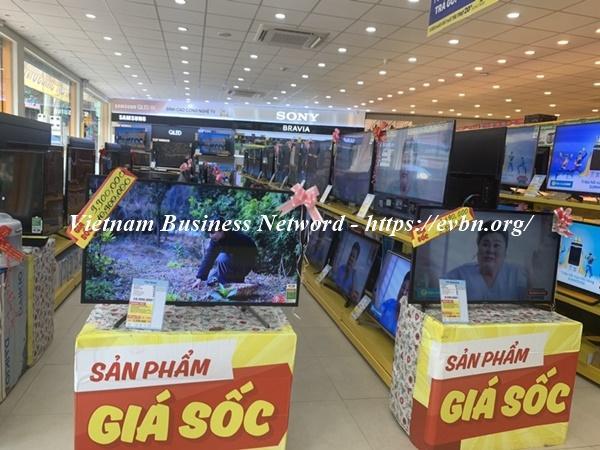
đây là khung cảnh bên trong một cửa hàng bán ti vi